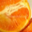
Label: orange